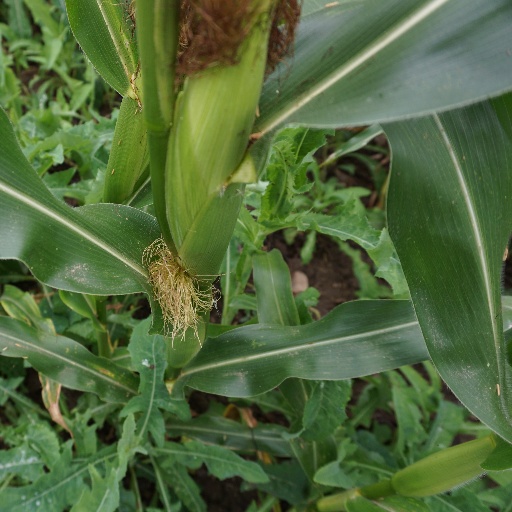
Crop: maize; corn